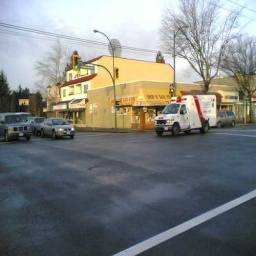
Label: ambulance